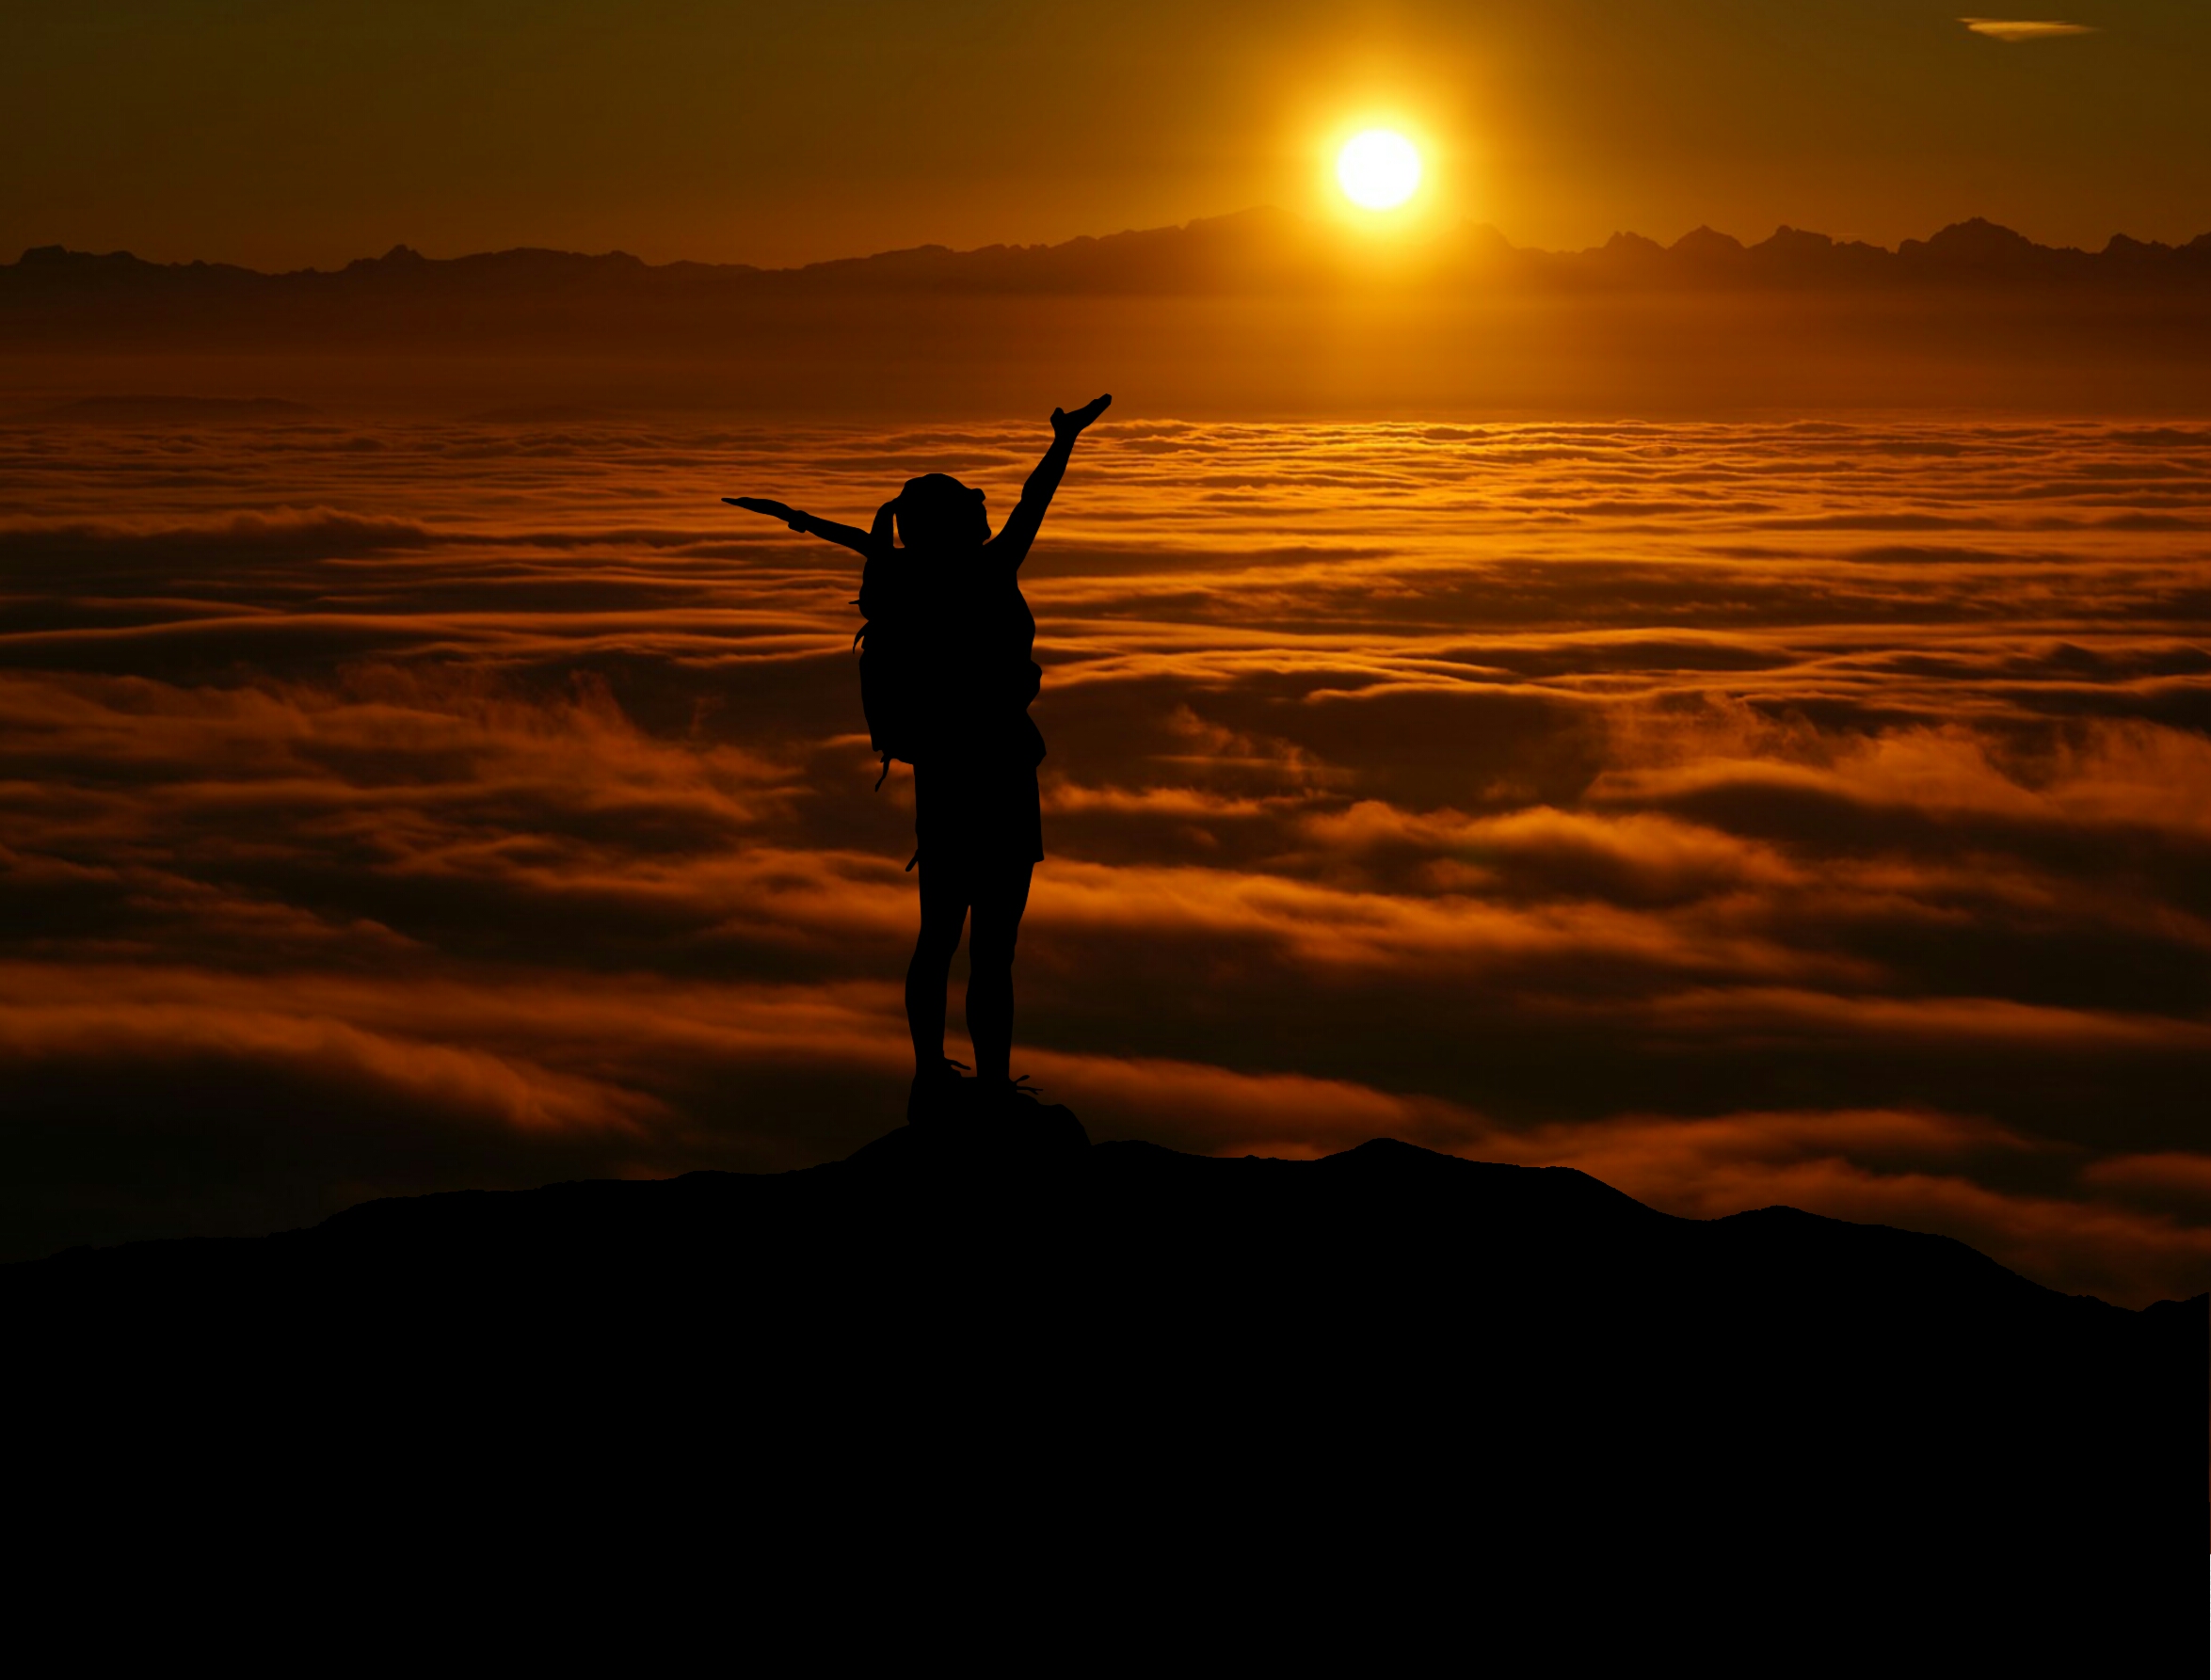
raise, challenge, landscape, mountain, tourist, view, achievement, activity, adventure, agung, backpack, backpacker, bali, cliff, climb, cloud, concept, edge, explore, extreme, first, happy, high, hiker, hiking, hills, inspiration, lifestyle, woman, panorama, peak, risk, rock, scenic, sight, seeing, success, sunlight, sunrise, tourism, trail, trekking, volcano, win, selva marine, sea of fog, fog lights, nebula glow, cloud cover, mood, idyll, nature, alpine, mountains, alps, mountain range, fog, sky, sun, sunset, sea, horizon, silhouette, afterglow, atmosphere of earth, atmosphere, evening, morning, calm, dusk, dawn, water, ocean, ecoregion, darkness, stock photography